Sarah Munro

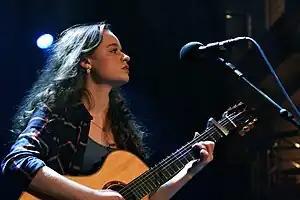
Sarah Munro performing at The Symphony Hall, Birmingham, 2016

Sarah Munro is an English singer-songwriter from Hertfordshire. Her debut album, "Say Hello To You", was released on 14 September 2016. Her debut single 'For Eternity' received airplay across BBC Radio 2, in particular from Michael Ball who described her as, "What a gorgeous voice! I think she's absolutely fabulous – real purity and clarity to her voice".